Santa Maria sopra Minerva

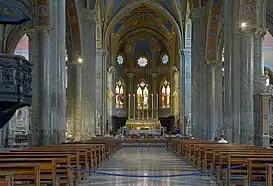
Santa Maria sopra Minerva interior

In Roman times there were three temples in what is now the area surrounding the basilica and former convent buildings: the Minervium, built by Gnaeus Pompey in honour of the goddess Minerva about 50 BC, referred to as '; the Iseum dedicated to Isis, and the Serapeum dedicated to Serapis. Details of the temple to Minerva are not known but recent investigations indicate that a small round Minervium once stood a little further to the east on the Piazza of the Collegio Romano. In 1665 an Egyptian obelisk was found, buried in the garden of the Dominican cloister adjacent to the church. Several other small obelisks were found at different times near the church, known as the ', which were probably brought to Rome during the 1st century and grouped in pairs, with others, at the entrances of the temple of Isis. There are other Roman survivals in the crypt.